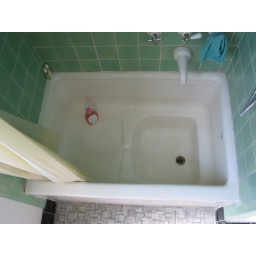
view from above, the end under the faucet is really deep. apparently the entire tub is porcelain, it isn't enamel over metal.